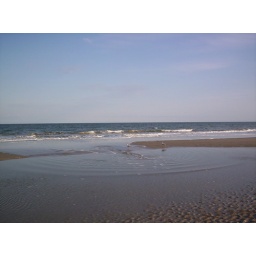
The beach is just over flowing with birds and such and the beach was very clean and a joy to be at.